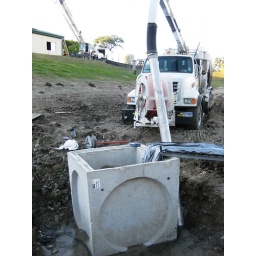
the new liner goes from this box to the wet well in that building on the hill